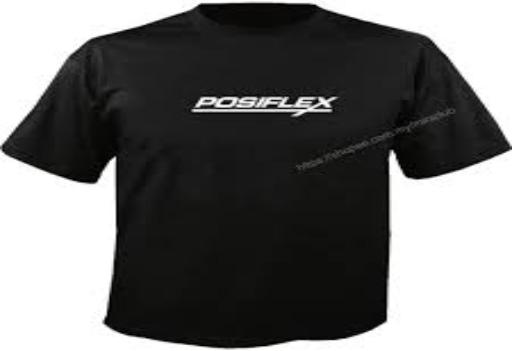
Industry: Others